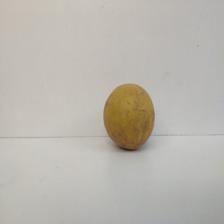
Size: Medium